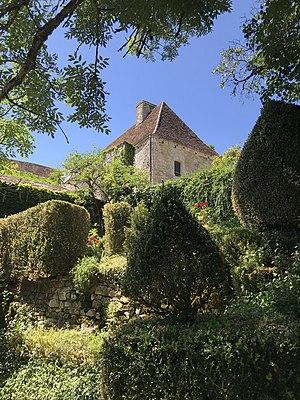
château jardin
Le château de Costeraste est un bâtiment défensif édifié à partir de 1218 situé sur la commune de Gourdon, département du Lot.
Gourdon est une commune française située dans le nord-ouest du département du Lot, en région Occitanie.